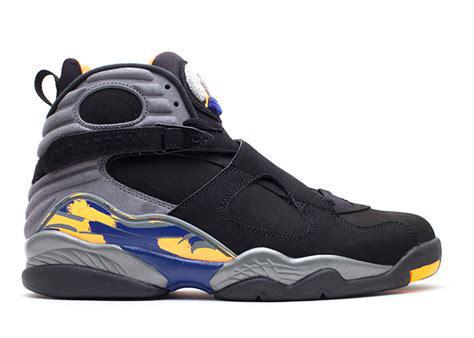
Brand: Jordan
Model: 8 Retro